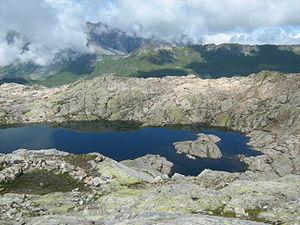
Le Lac Noir d'en Bas, dans le massif des Aiguilles Rouges, vu du Lac Noir d'en haut.
Lac d'Allos
Le lac Noir d'en Bas est situé dans le massif des Aiguilles Rouges, en Haute-Savoie, à 2 494 mètres d'altitude.